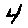
Label: 4